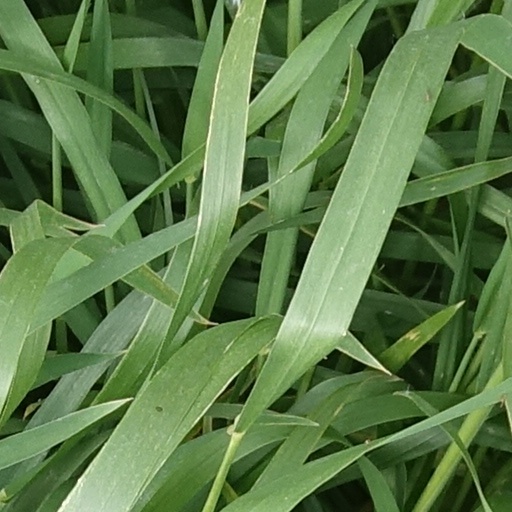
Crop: wheat